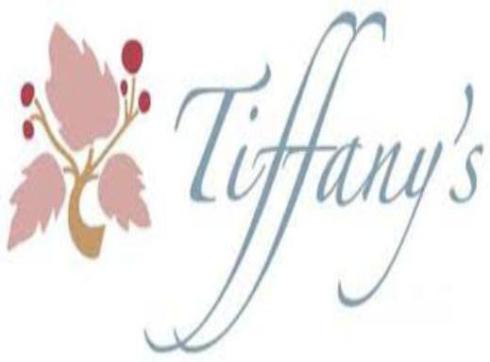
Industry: Clothes